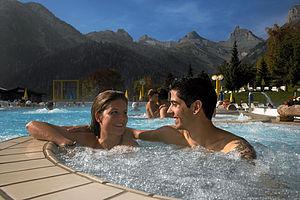
Détente aux Bains thermaux d'Ovronnaz
Le canton du Valais est un canton bilingue situé au sud de la Suisse, dont le chef-lieu est Sion.